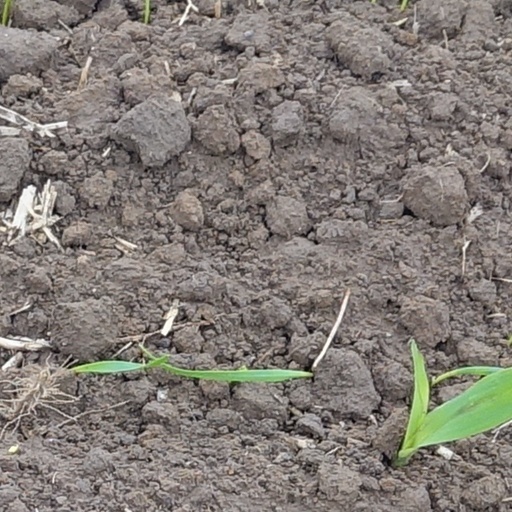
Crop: wheat